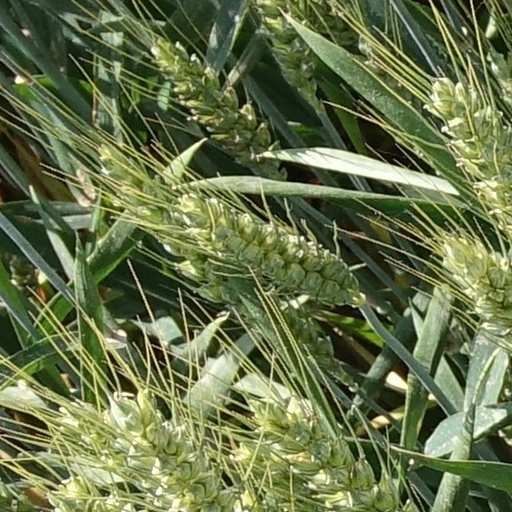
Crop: wheat